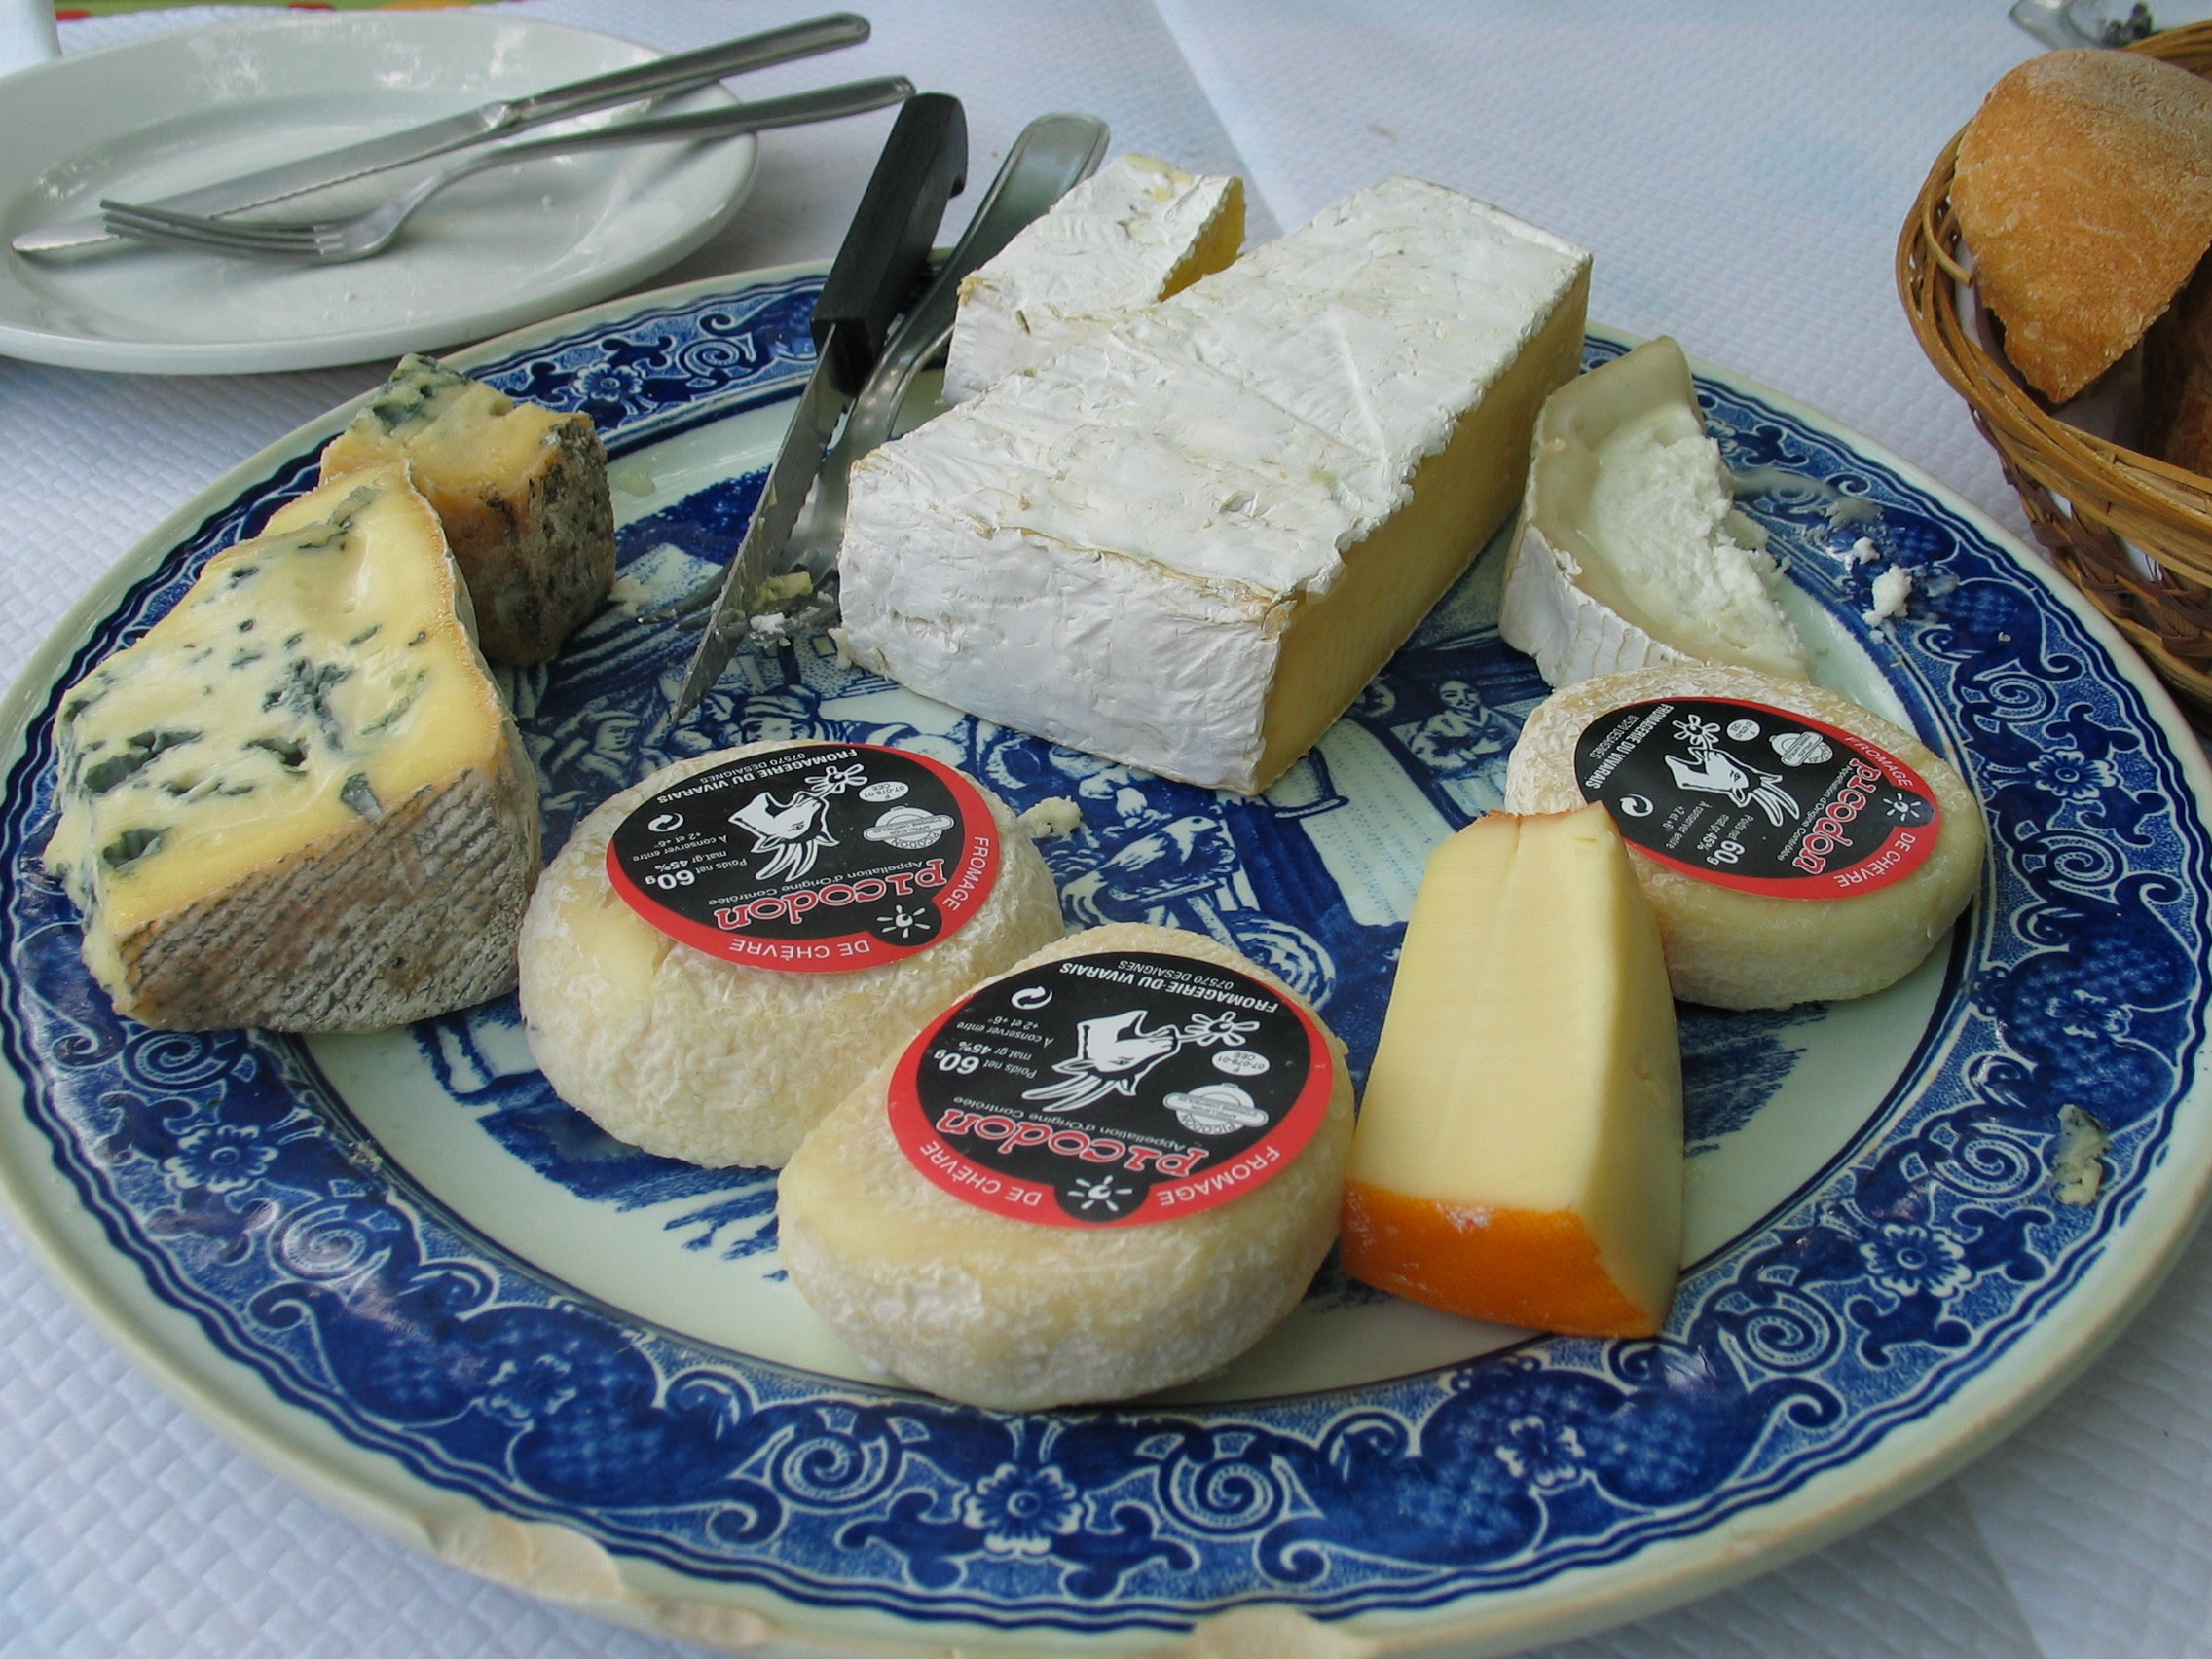
board, france, dish, meal, food, produce, breakfast, baking, cuisine, dairy product, cheese, french cheese